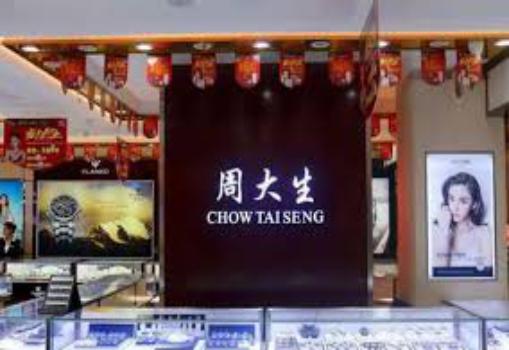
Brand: CHOW TAI SENG-1
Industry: Others